Bernard Shapero

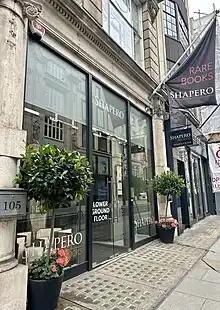
Shapero Rare Books, Bond Street, London

In October 2005, Shapero purchased the "Doria Atlas" for £1.46 million, the highest price ever paid for an atlas, although this record was surpassed by the "Cosmographia" the following year.